Nemra (band)

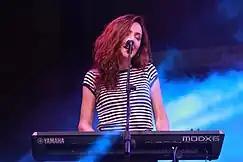

On September 28, Nemra performed at the Alex Theatre in Los Angeles, California, as part of their U.S. tour. They continued their tour with a performance on October 4, at the Carco Theatre in Seattle, Washington. Both concerts were well received by fans.